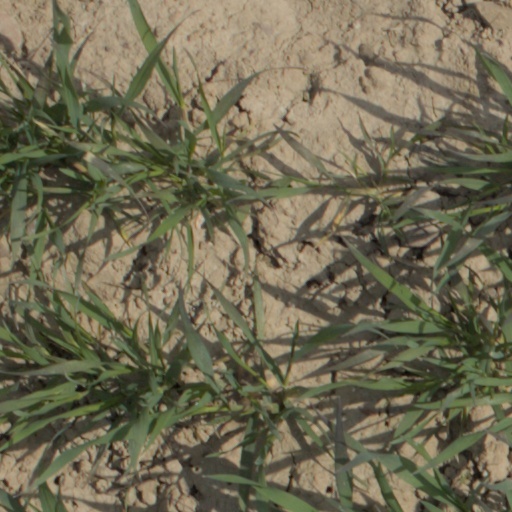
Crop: wheat